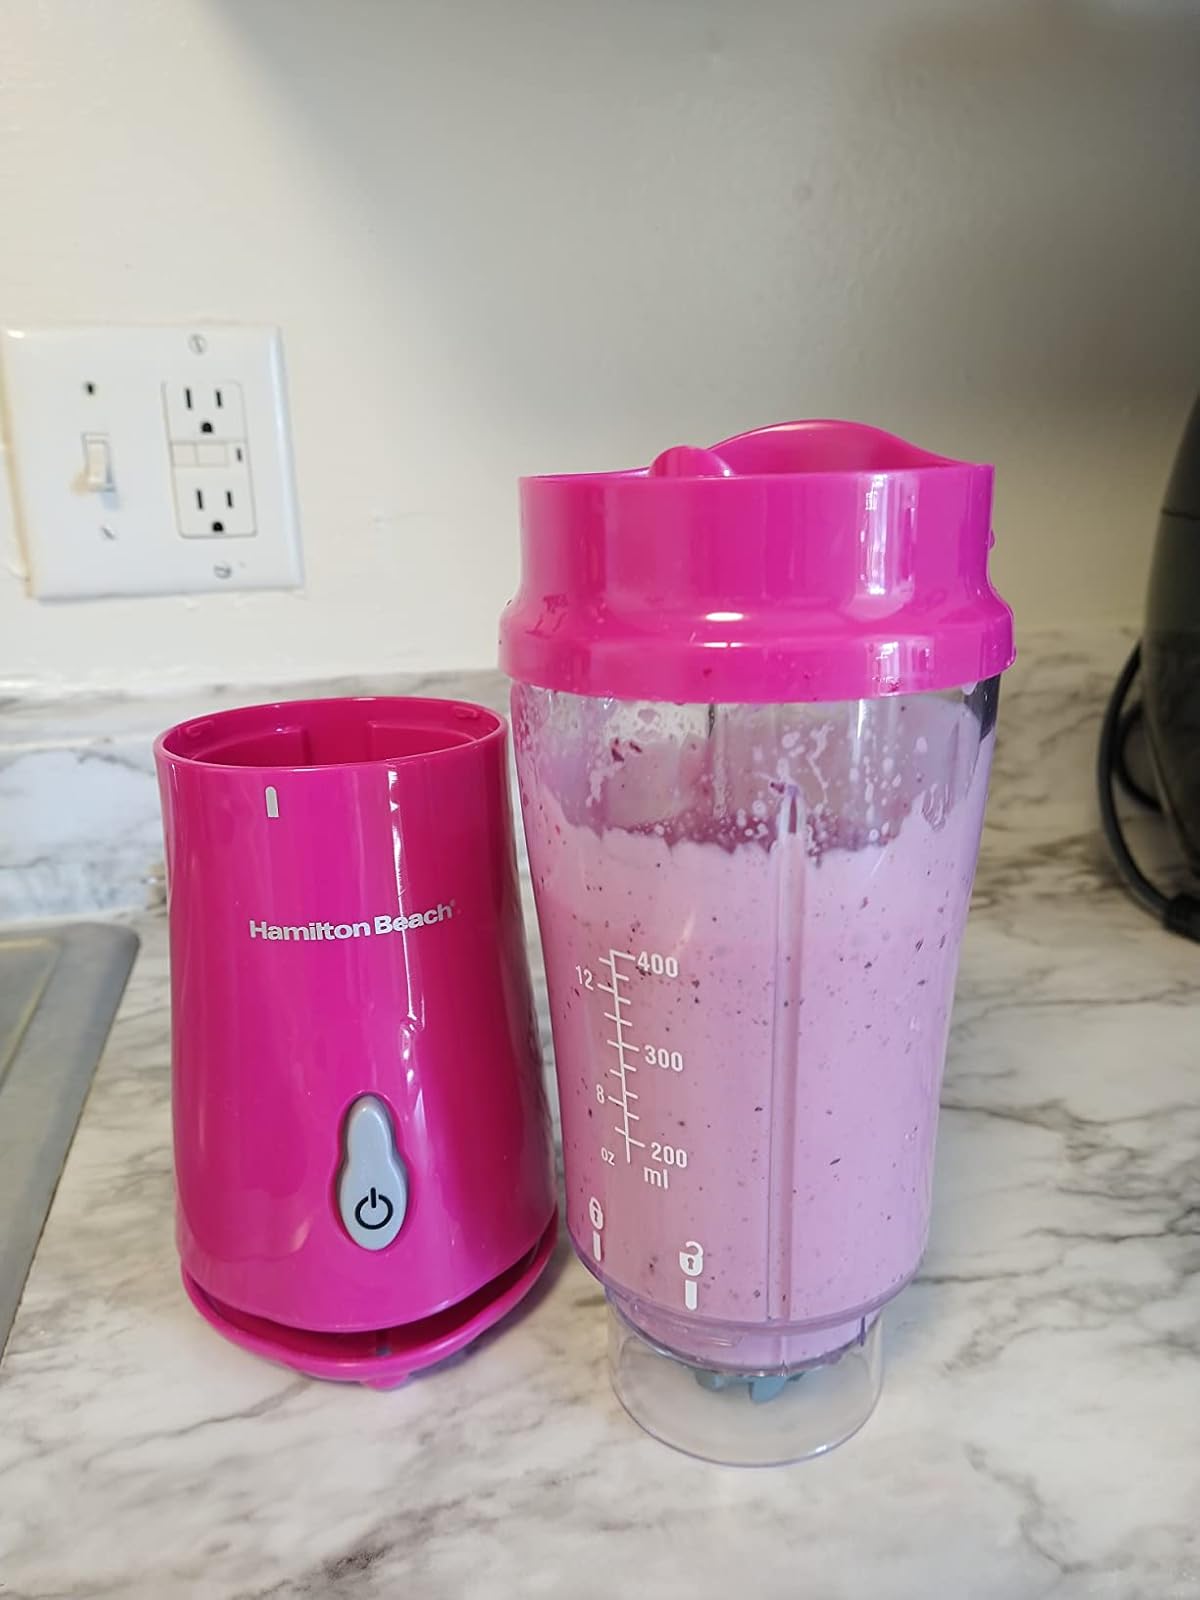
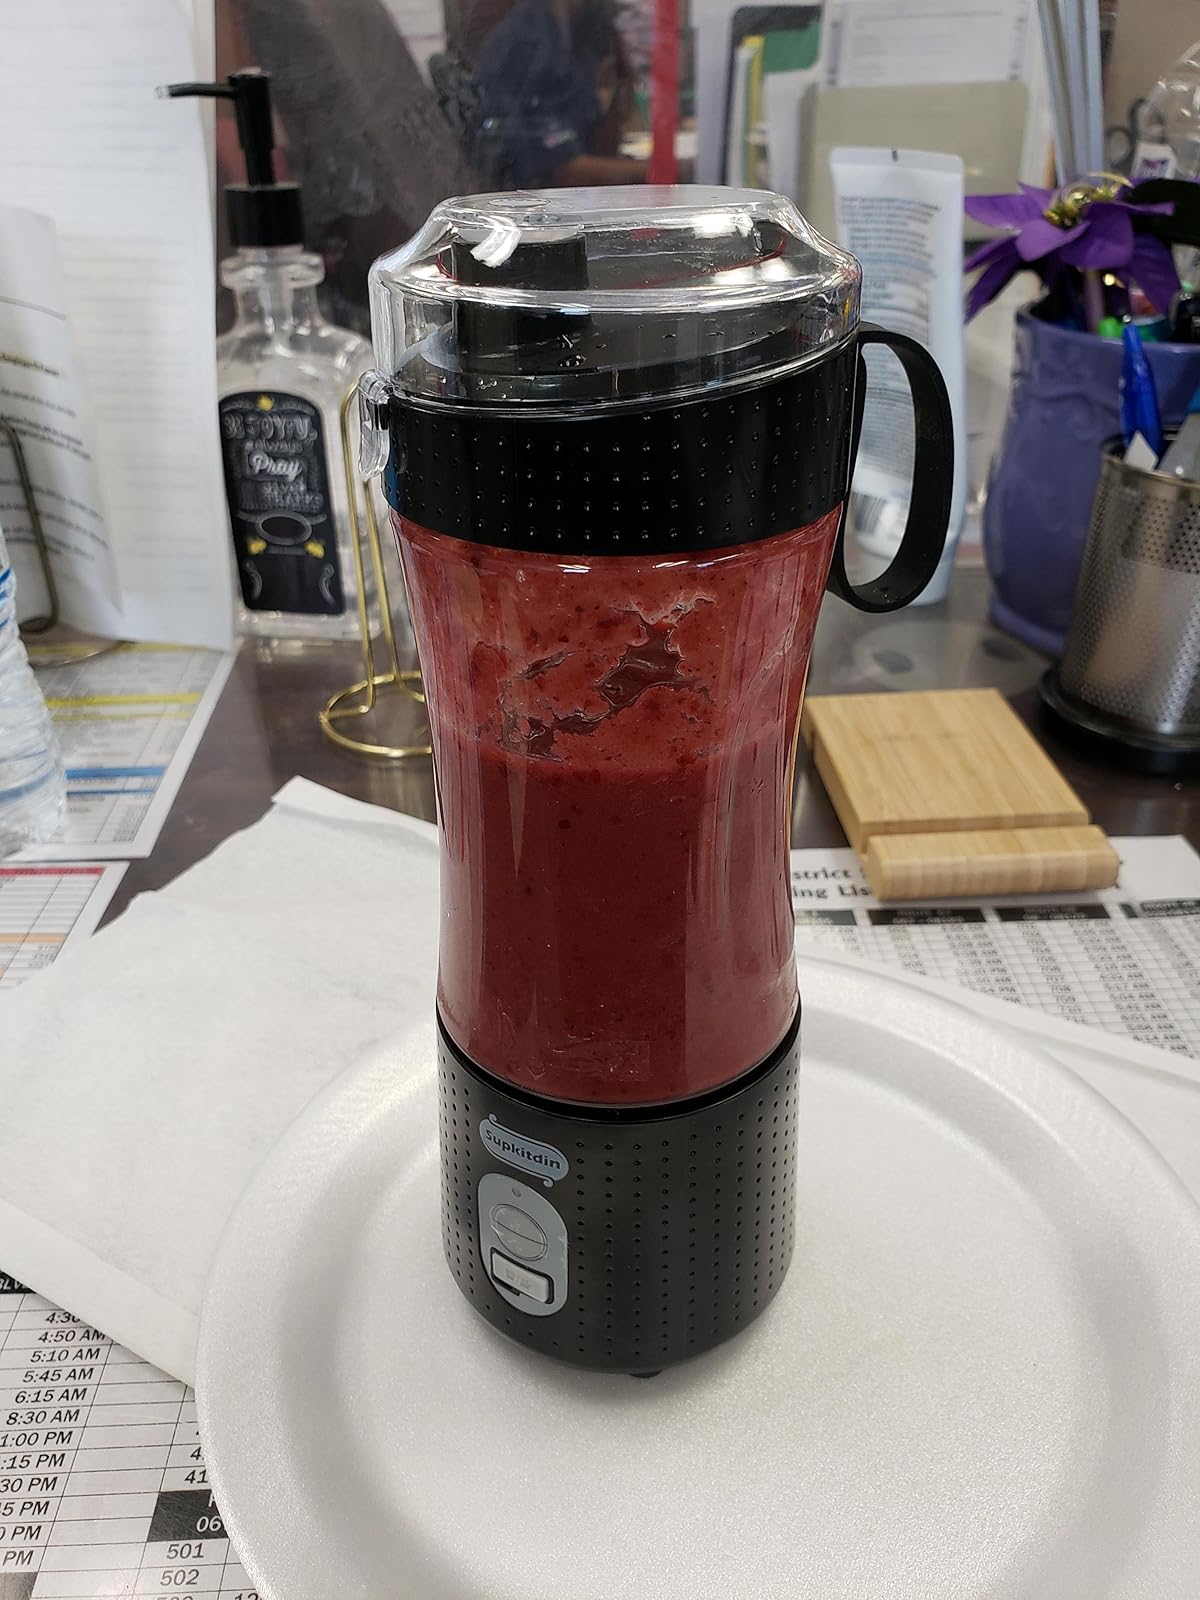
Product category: items_blender
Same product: no